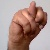
The image shows a hand gesture representing the letter 'N' in Indian Sign Language.